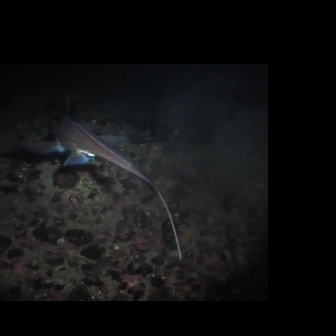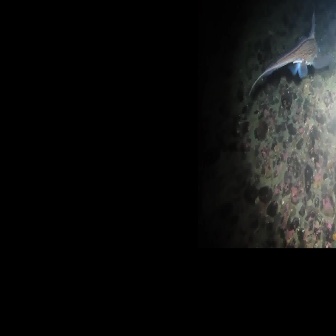
  Please identify the target specified by the bounding box [12,93,181,262] in the first image and locate it in the second image. Return the coordinates in [x_min,y_min,x_max,y_max] format.
Answer: [248,10,332,94]